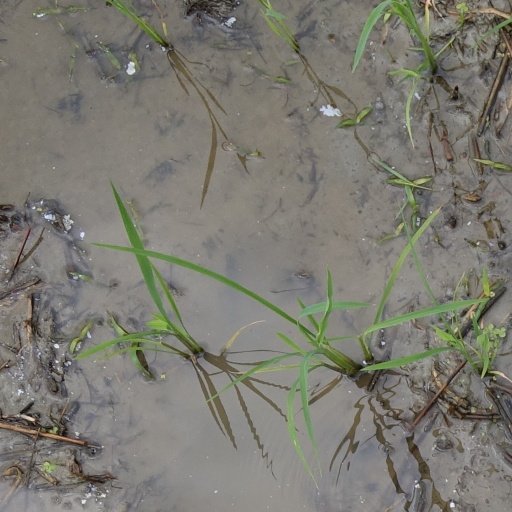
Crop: rice